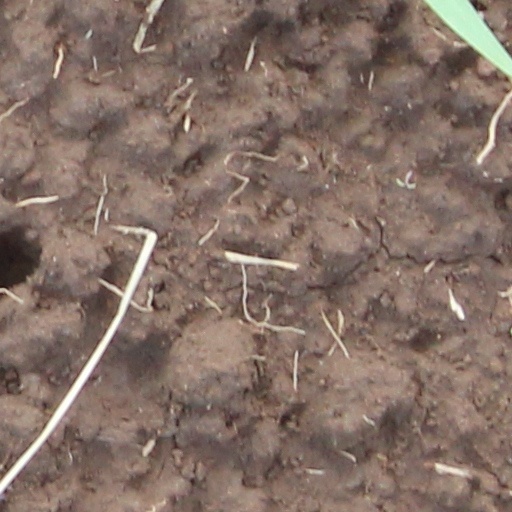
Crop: wheat